2022 United States House of Representatives elections in Missouri

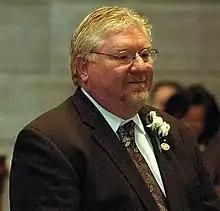
Former state senator Jay Wasson from Nixa

The 8th district is the most rural district of Missouri, taking in rural southeastern Missouri, including the Missouri Bootheel, as well as the cities of Cape Girardeau and Poplar Bluff. The incumbent was Republican Jason Smith, who was re-elected with 76.9% of the vote in 2020.